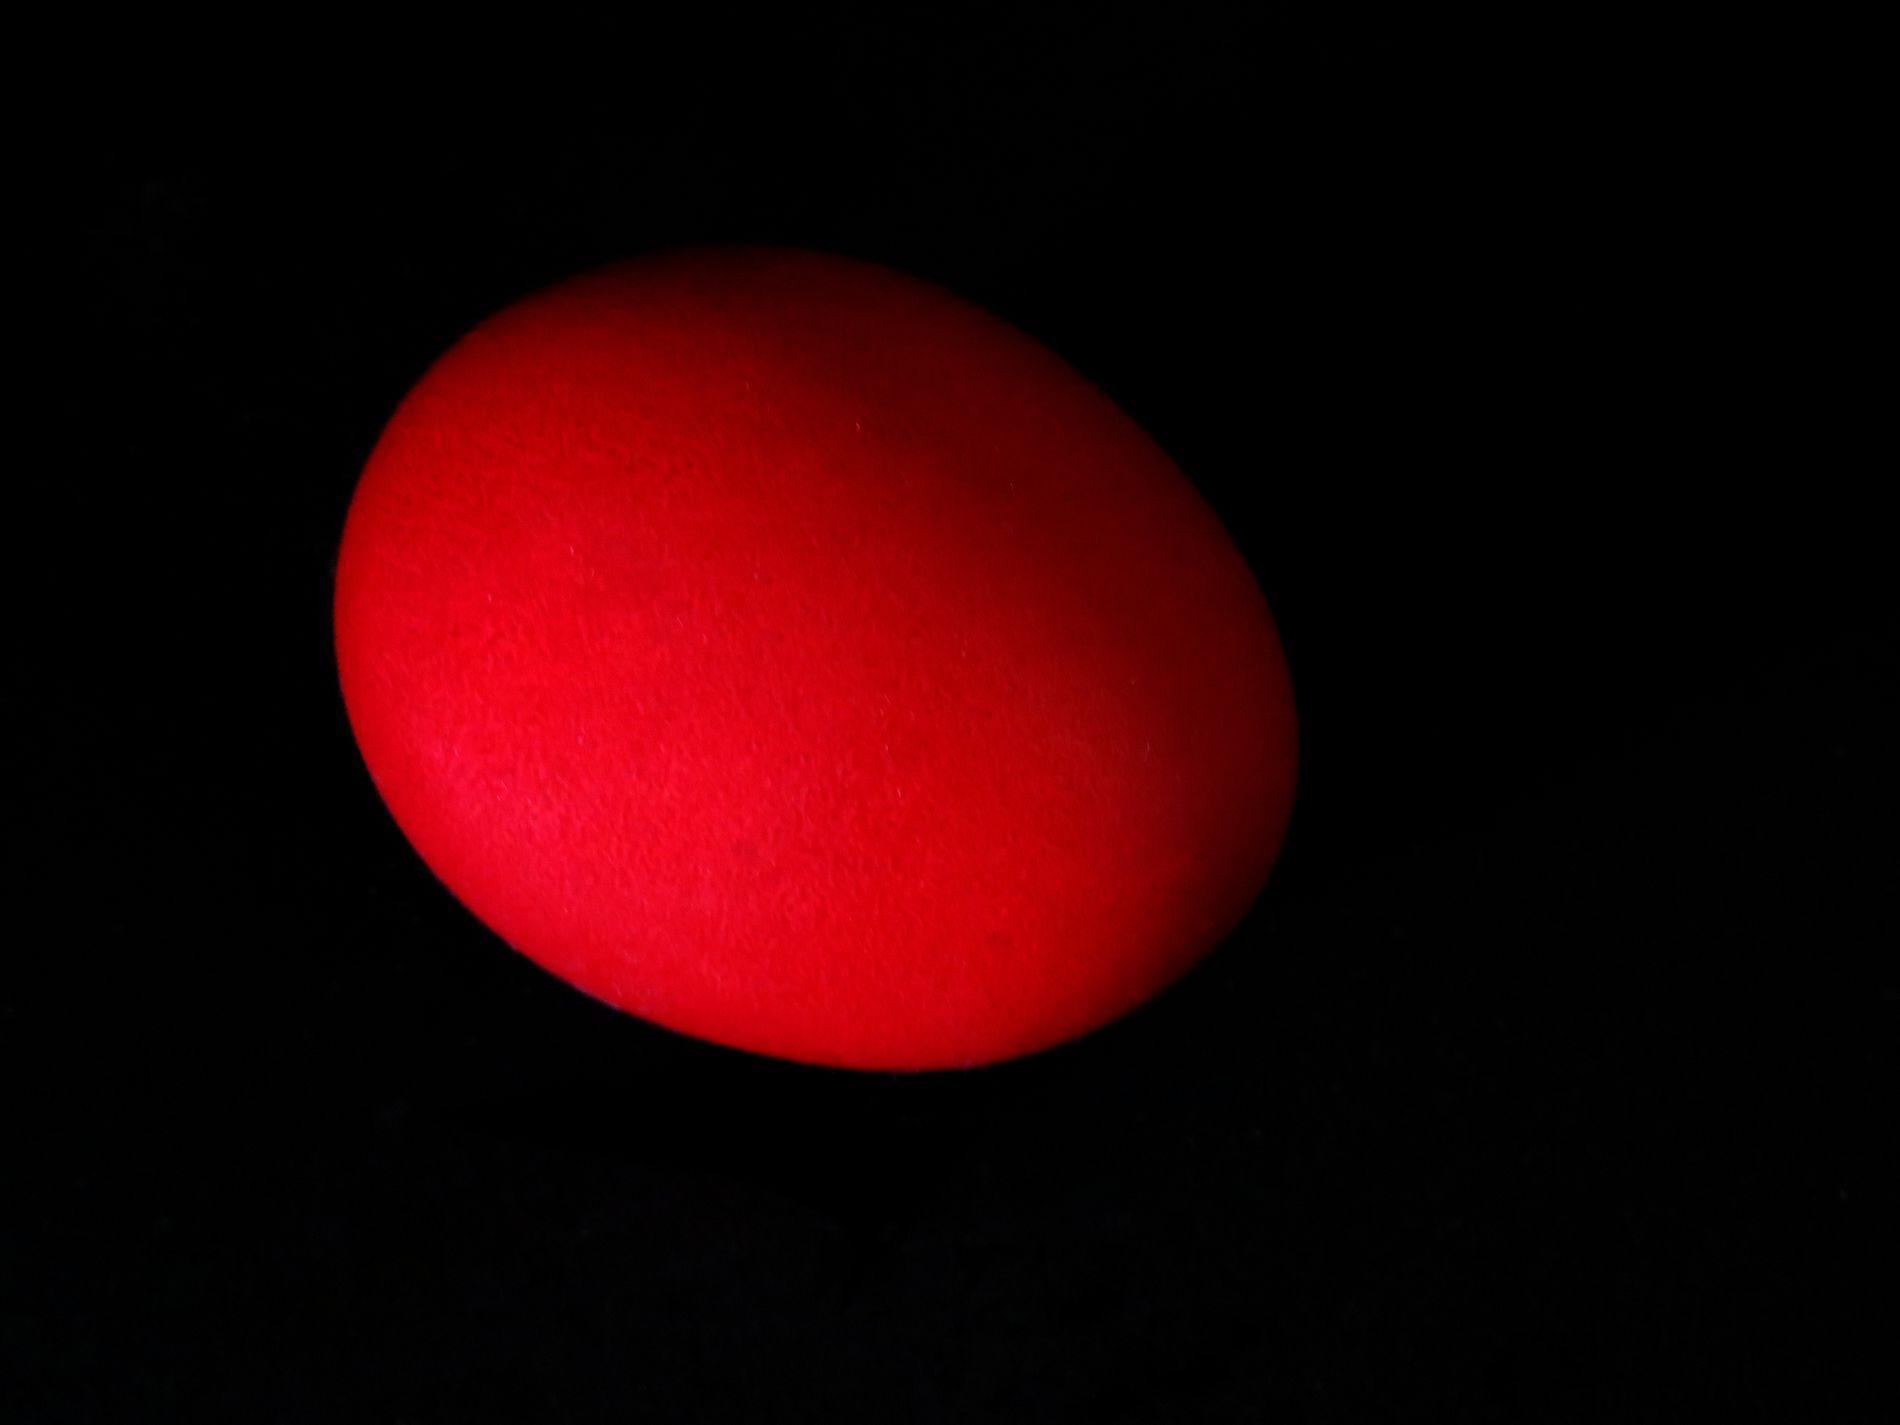
The Red Moon Rises
Deep red Moon Maybe it's called Blood Moon. It has an oval shape. The black background makes the red color stand out more.
The lighting is a single source that seems to be softly shining on the moon from the left, making one side brighter and the other darker. A close-up side view highlights its round shape clearly. The atmosphere and mood are calm and mysterious. This simple palette of just red and black makes the feel powerful and focused.
Labels: Astronomy, Moon, Nature, Night, Outdoors, Egg, Food, Sphere, Easter Egg, Dark background
Camera: Canon Canon PowerShot SX720 HS
Lens: 4.3 - 172.0 mm, 4-172mm
Aperture: F4.5
Exposure: 1/8 sec
ISO: 1600
Focal length: 11.2 mm